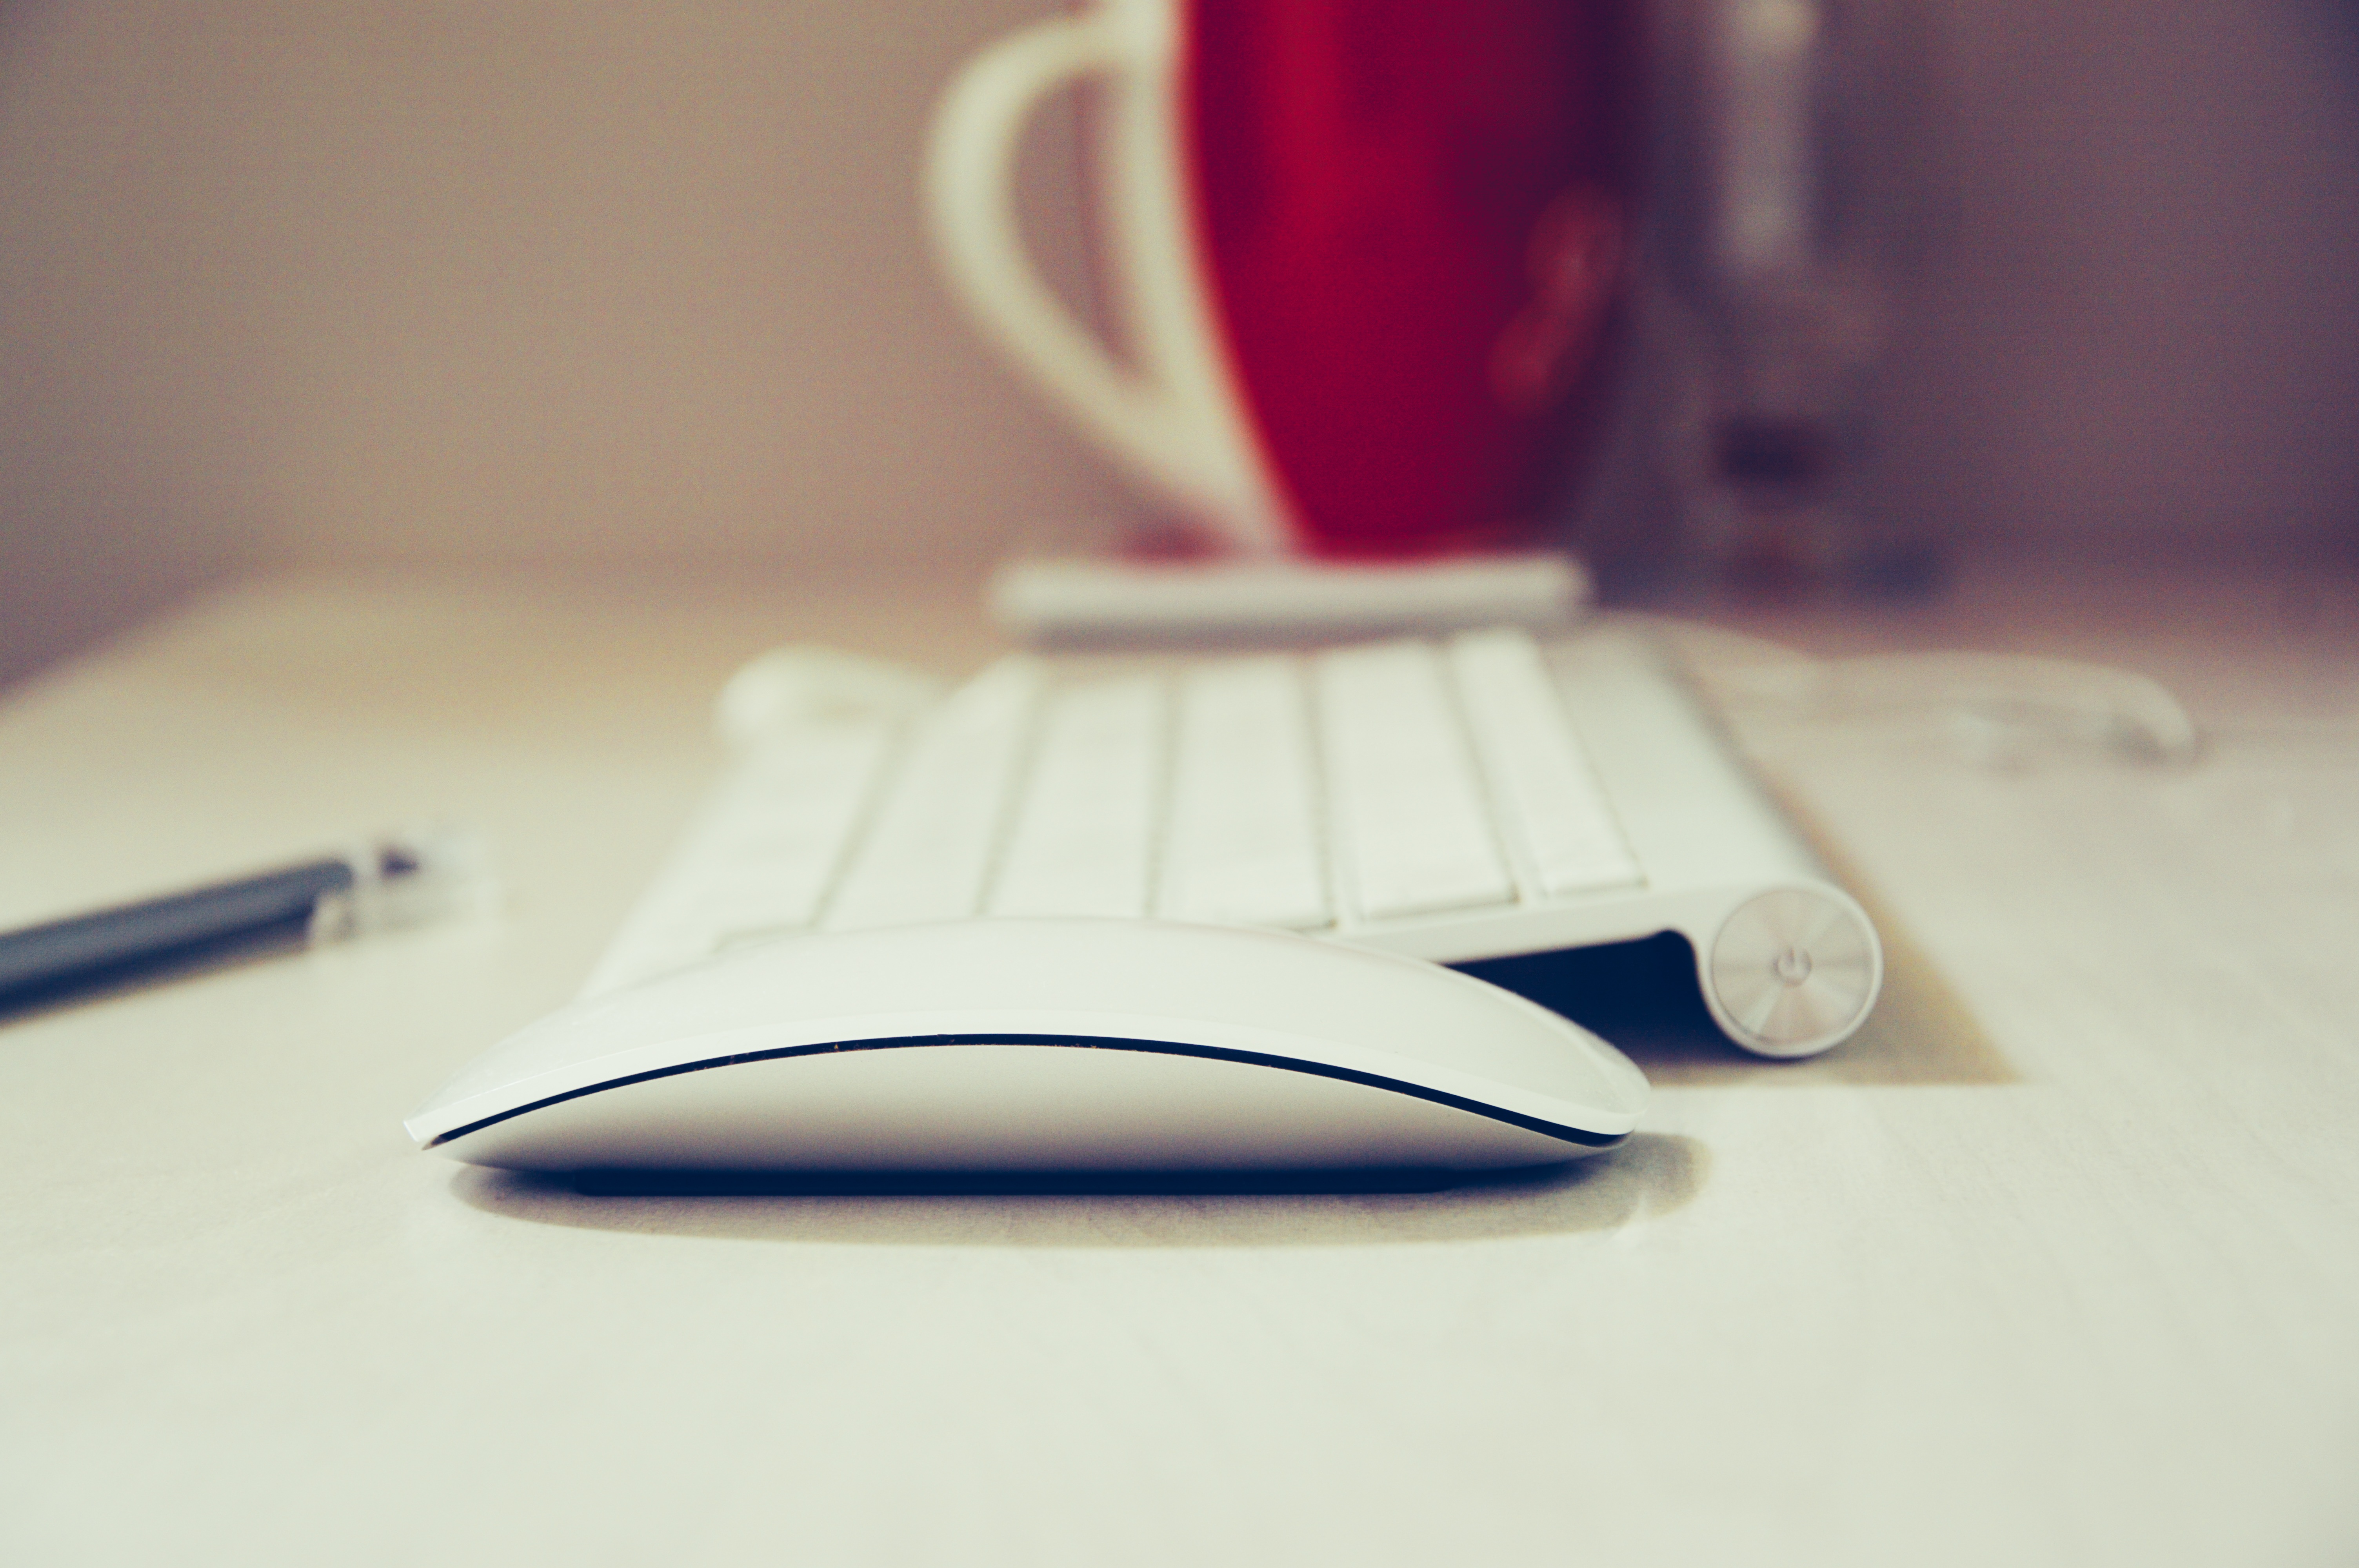
computer, writing, work, hand, working, keyboard, technology, white, mouse, cable, web, internet, equipment, color, desktop, office, communication, blue, business, device, button, close up, electronics, design, glasses, hardware, pc, document, connection, shape, input, accessory, optical, pointer, click, scroll